Vicary Gibbs (judge)

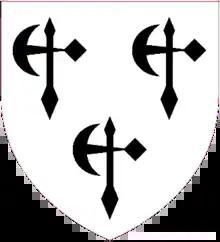
Arms, displayed at Lincoln's Inn

The Pitt ministry continued to court him, and he held legal office for the Prince of Wales from 1795 until 1805. Furthermore, in 1804, he obtained the post of Chief Justice of Chester. As part of the Welsh circuit, this post did not debar him from being returned as Member of Parliament for Totnes in December. He was made Solicitor General in February 1805 and knighted; however, he left office in favour of Sir Arthur Piggott after Pitt's death in January 1806.